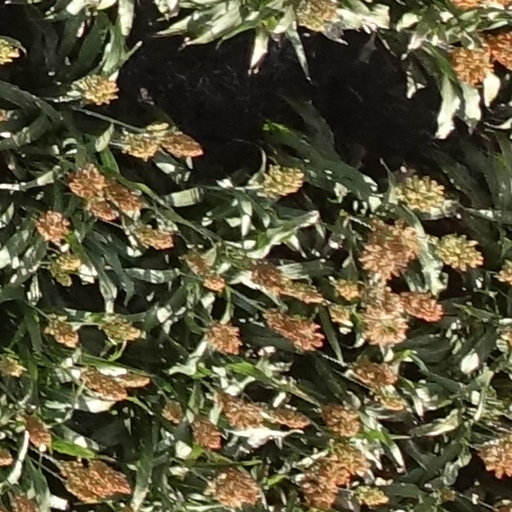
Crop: sorghum